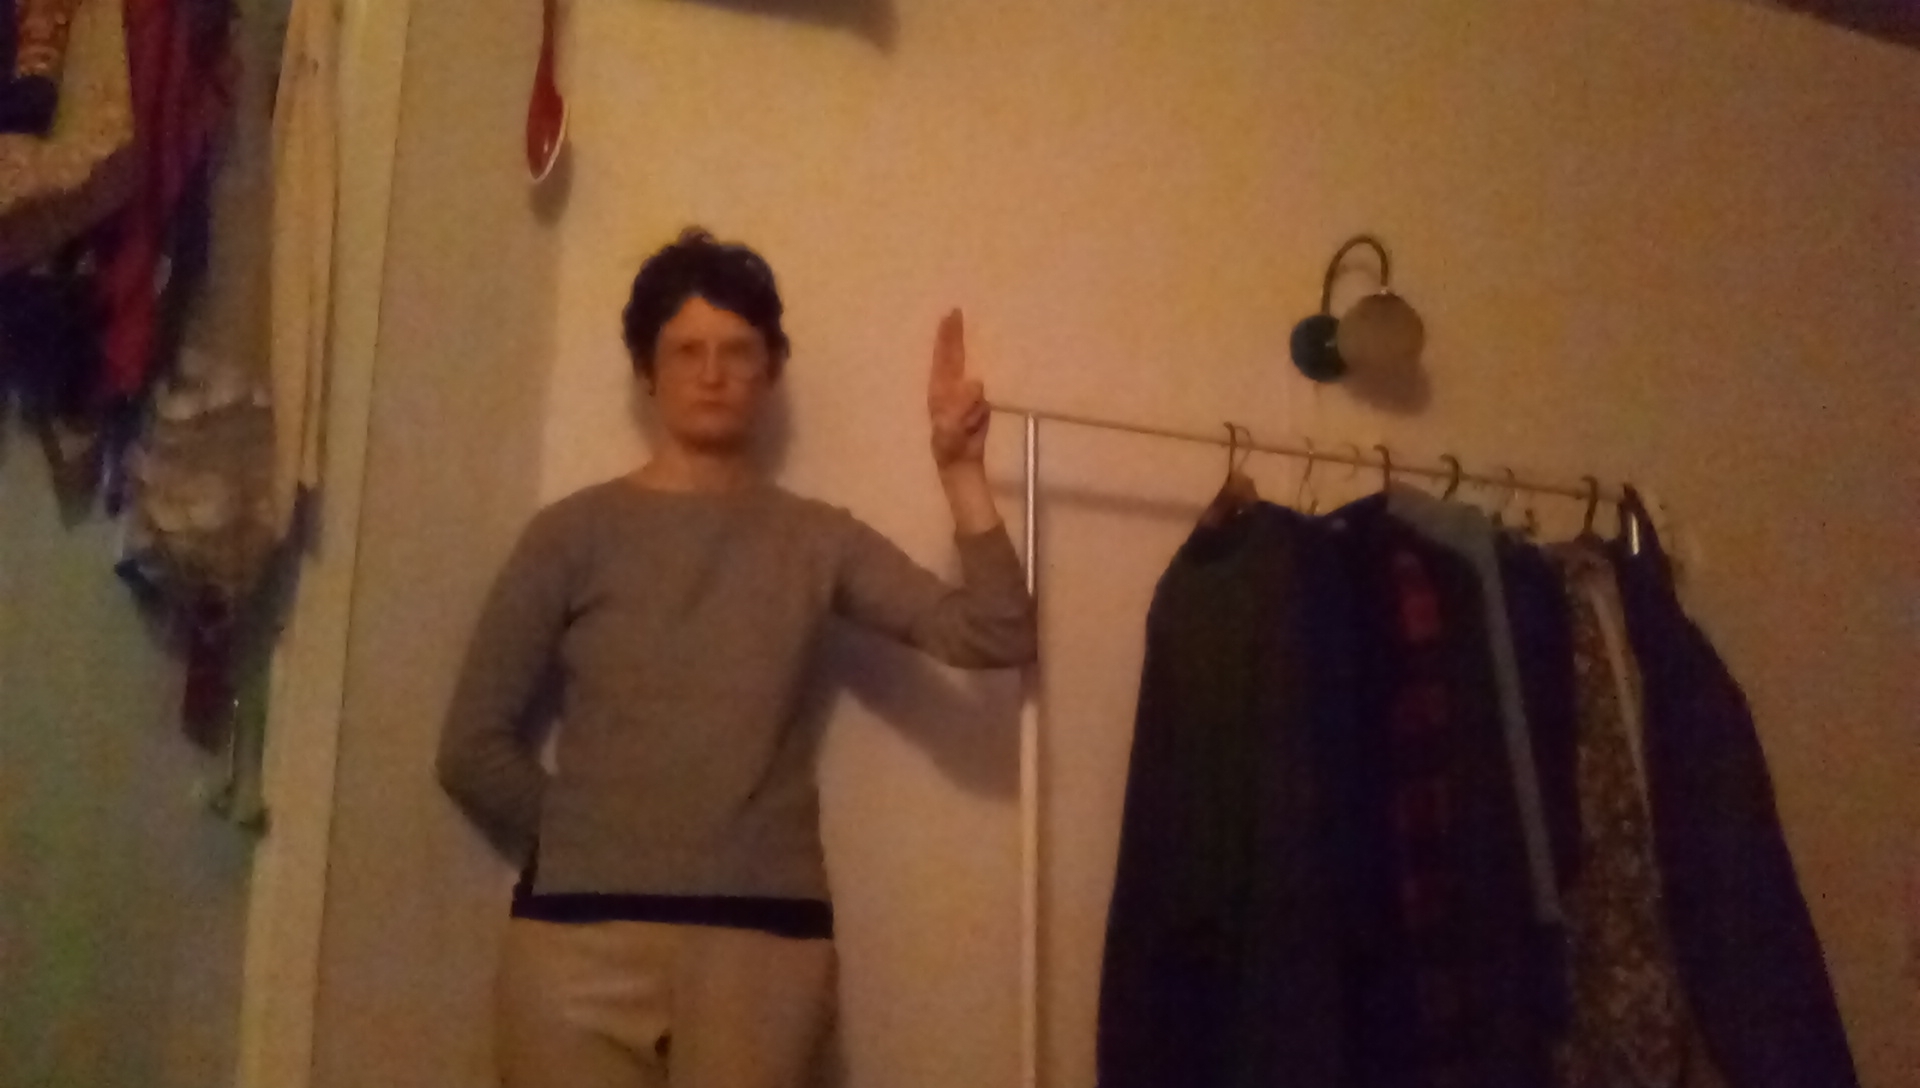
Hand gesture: two_up